Penuel

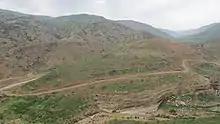
Tell edh-Dhahab esh-Sharqi, a proposed location for ancient Penuel

Contemporary Israeli archaeologist Israel Finkelstein suggested to see the twin peaks as two distinct sites that probably featured distinct names during antiquity. He suggested identifying the western, larger, hill (Tell edh-Dhahab al-Gharbi) with Mahanaim and the eastern one (Tell edh-Dhahab esh-Sharqi) with Penuel.